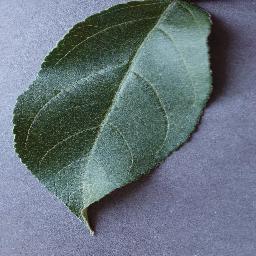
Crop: apple
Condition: healthy